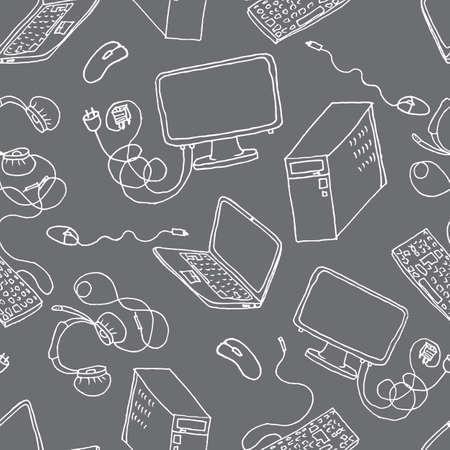
a vector seamless pattern of hand drawn doodles of electronic gadgets .